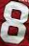
Number: 8